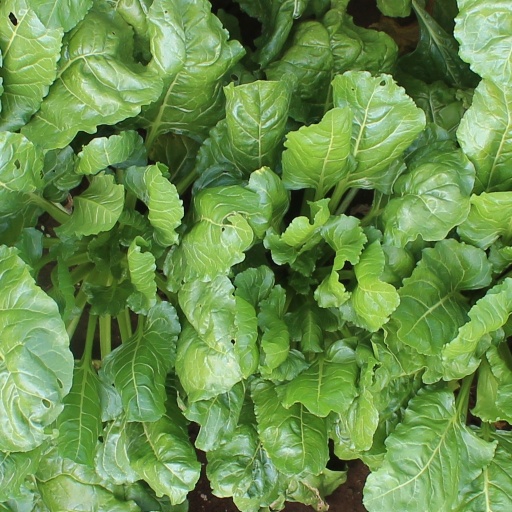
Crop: sugar beet